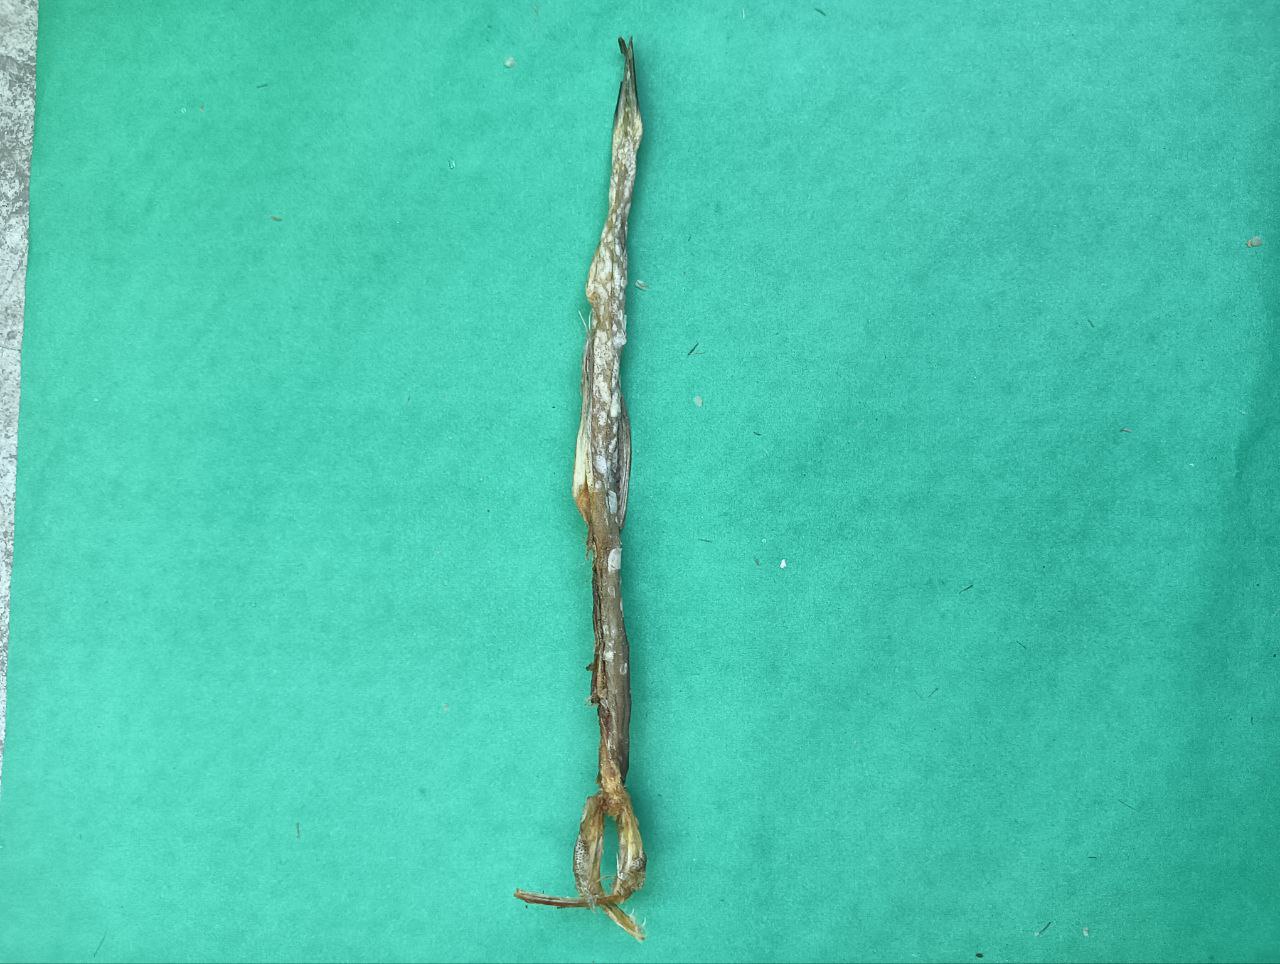
Species: Loitta